Silvio Danailov

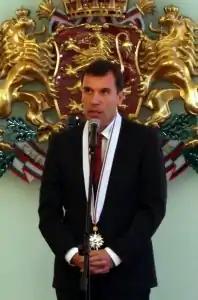

Silvio Danailov (born 21 April 1961) is a former Bulgarian chess player and International Master. He was a manager and coach of the Bulgarian men's national chess team (1993-2000) and manager and coach of two former FIDE world chess champions, GM Veselin Topalov (BUL) and GM Ruslan Ponomariov (UKR).